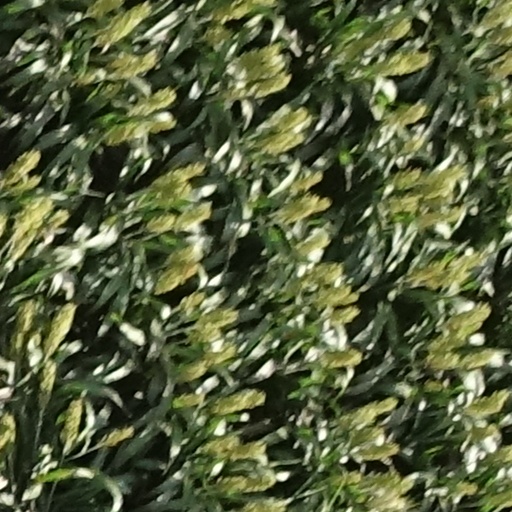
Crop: sorghum